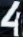
Number: 4